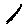
Label: 1